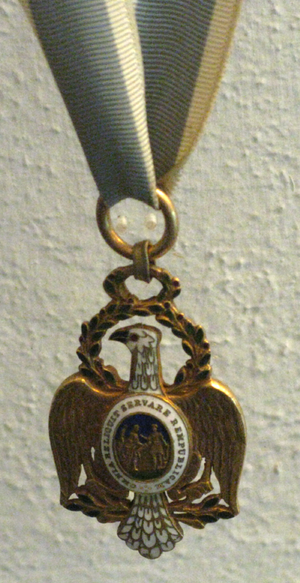
La Société des Cincinnati, ou l'ordre de Cincinnatus, est la plus ancienne société patriotique américaine, fondée par George Washington le 13 mai 1783 et composée de ceux qui s'étaient distingués pendant la Guerre d'indépendance des États-Unis. Elle est formée de 13 sociétés d'États, correspondant aux 13 États américains existants lors de la constitution des États-Unis, ainsi que d'une société française nommée Société des Cincinnati de France. La coordination des activités de ces 14 sociétés est assurée par une société générale dont le siège est à Anderson House à Washington.